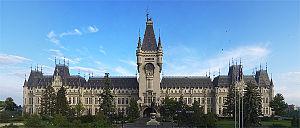
Le palais de la Culture de Iași est un bâtiment d'un style néo-gothique situé à Iași en Roumanie. Il a été construit entre 1906 et 1925 pour remplacer l'ancienne cour princière de Moldavie qui se trouvait en ruine. Avec cet édifice, le roi Carol Iᵉʳ avait la volonté d’offrir un véritable symbole à la ville, il était devenu le bâtiment administratif. En 1955, il est nommé «Palais de la Culture».